Puncture (film)

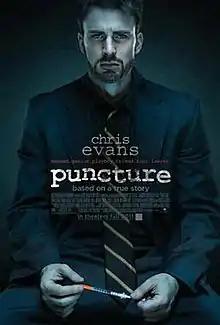
Theatrical release poster

Puncture (released under the title Injustice in the United Kingdom) is an independent feature film starring Chris Evans, directed by Adam Kassen and Mark Kassen. The film is based on the true story of Michael David "Mike" Weiss and Paul Danziger. It was chosen as one of the spotlight films for the 2011 Tribeca Film Festival, premiering on April 21, 2011 in New York City.